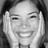
Emotion: happy